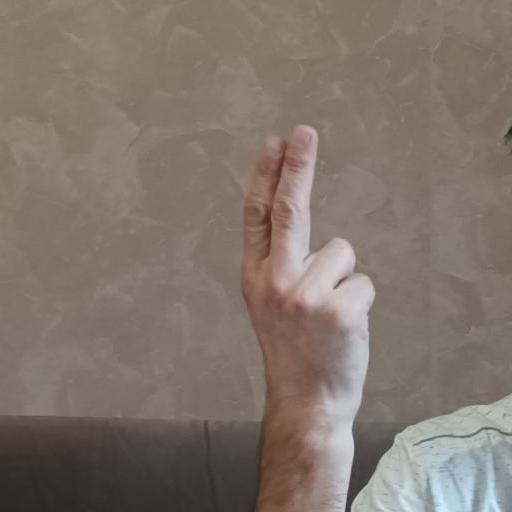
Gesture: two_up_inverted